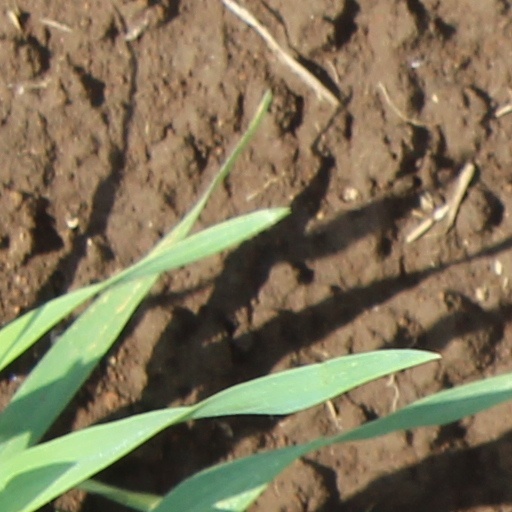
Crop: wheat